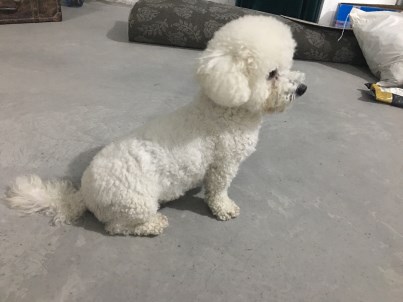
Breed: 3083-n000117-Bichon_Frise